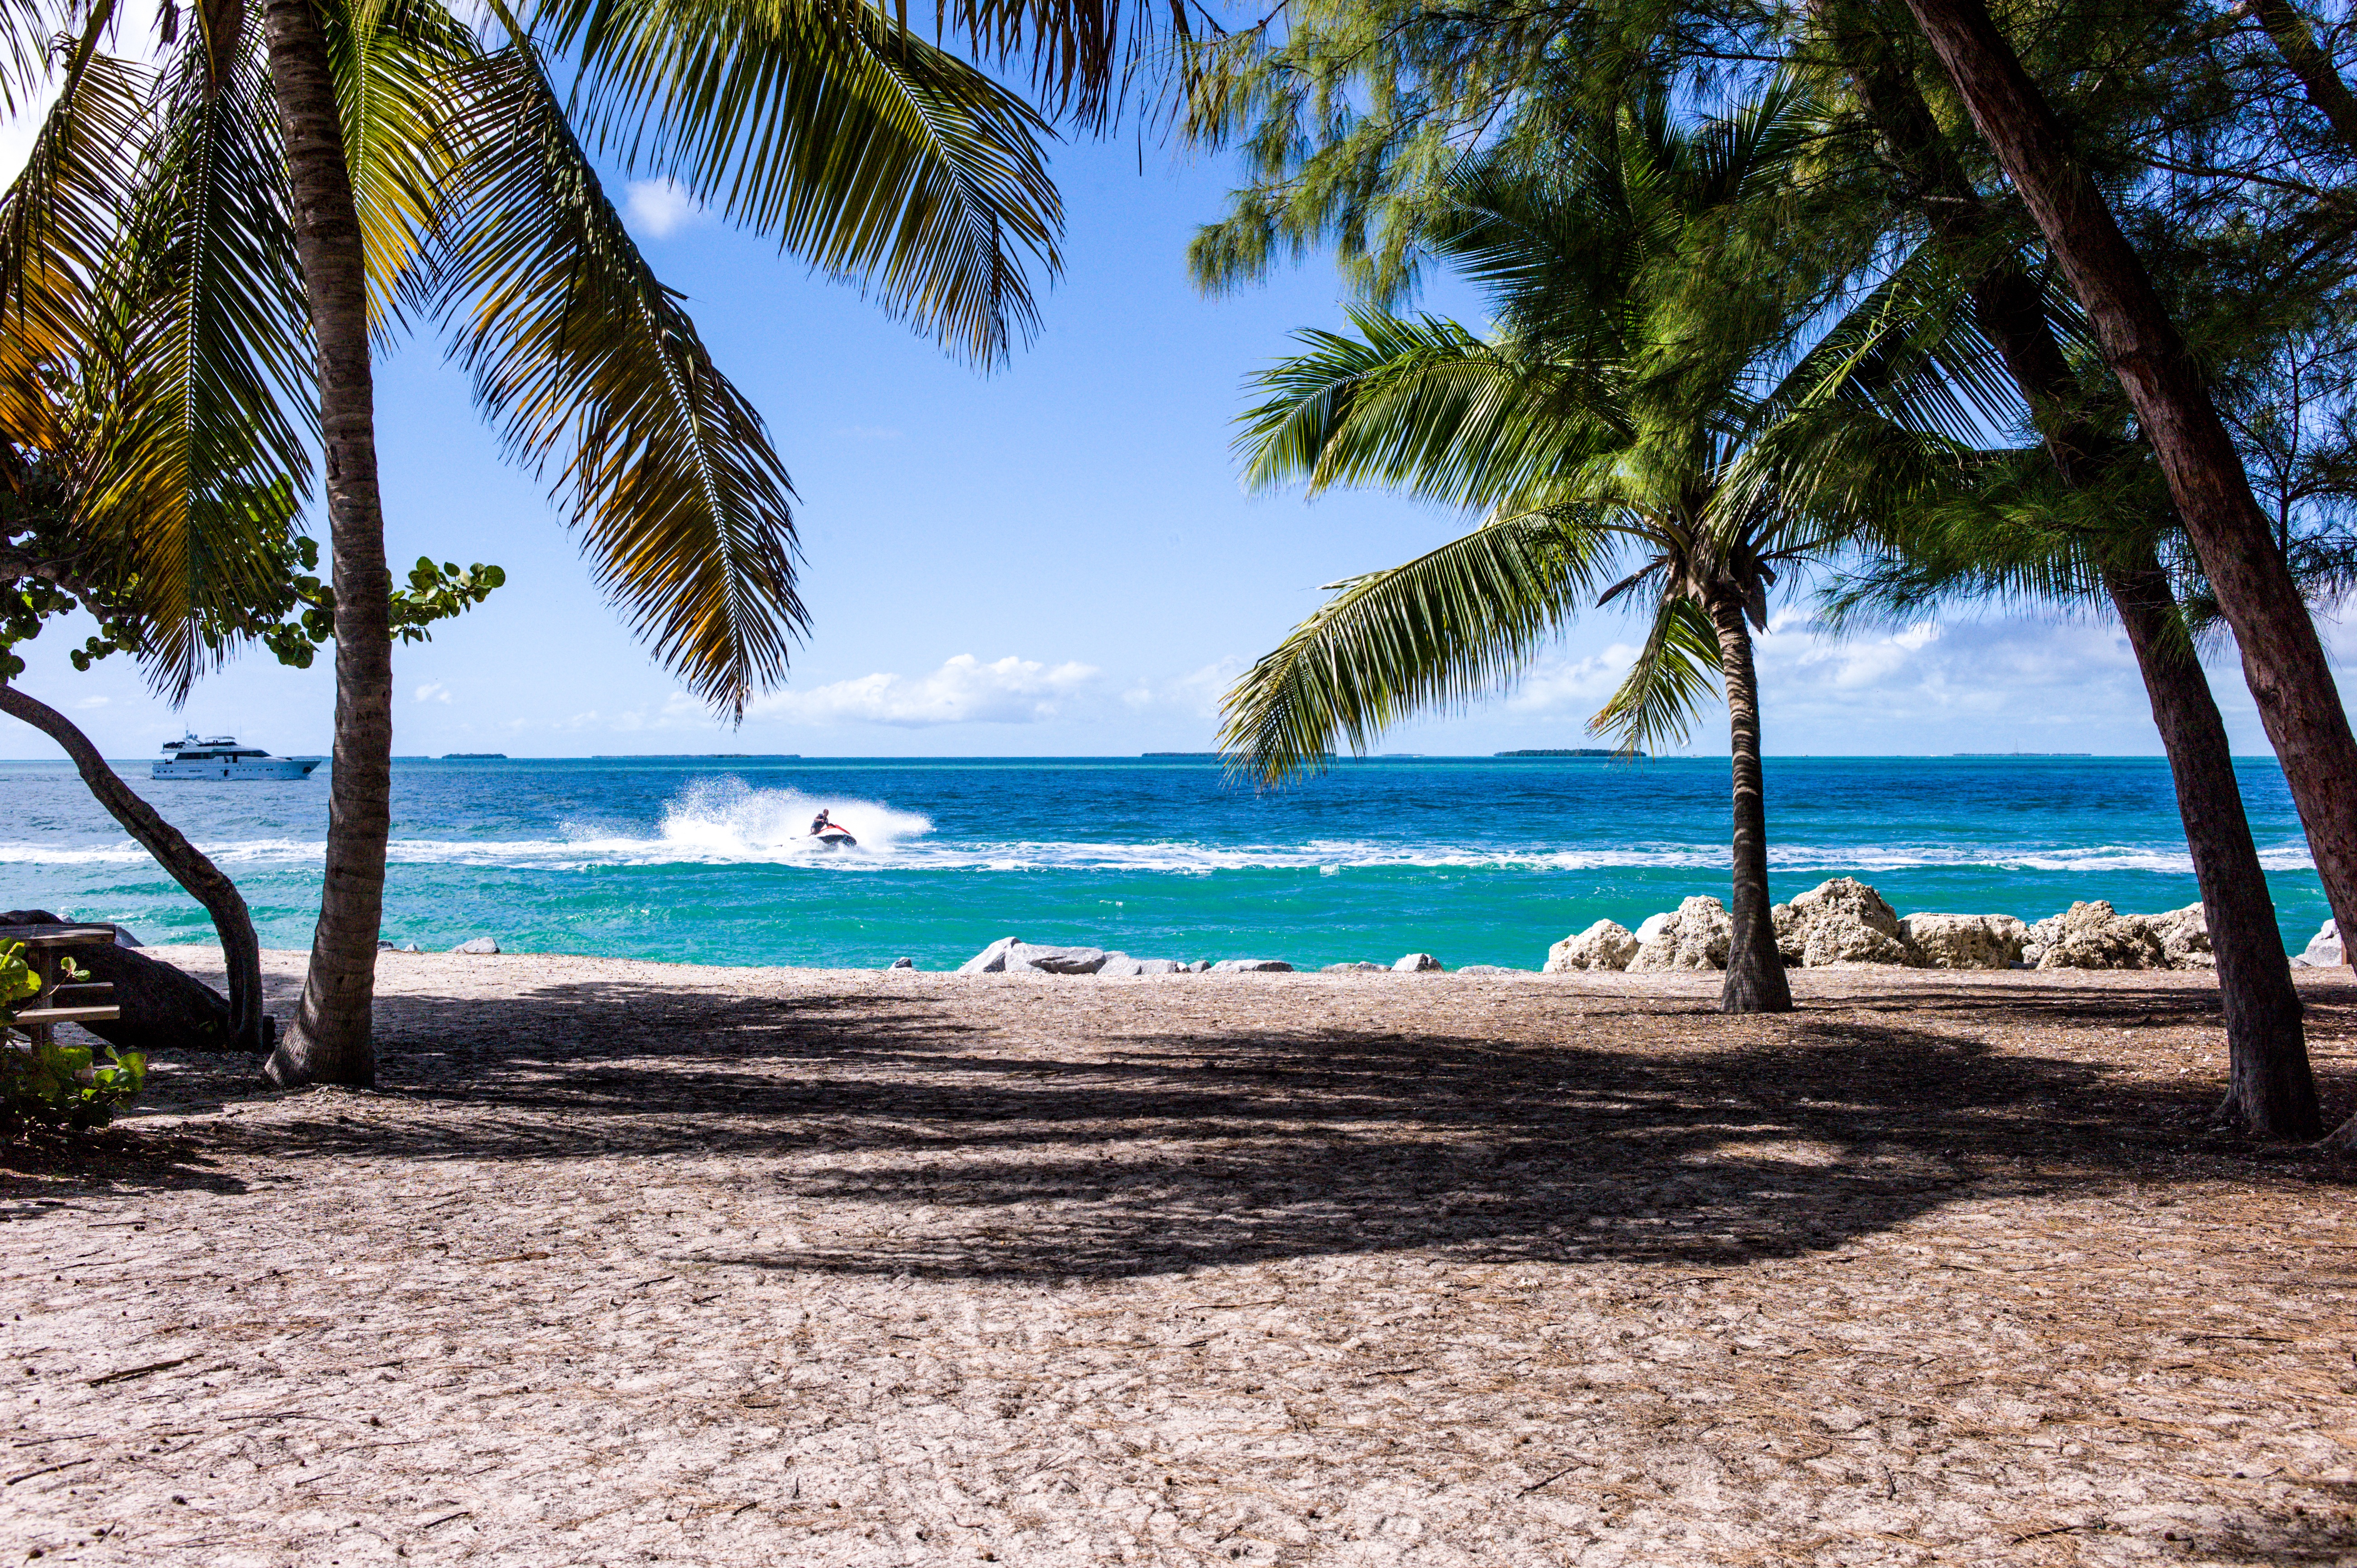
beach, sea, coast, tree, water, sand, ocean, palm tree, shore, vacation, lagoon, bay, body of water, resort, caribbean, tropics, arecales